Slavoia

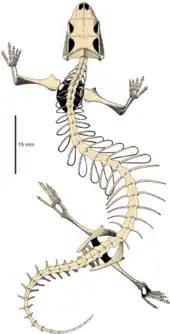
Reconstructed skeleton of "S. darevskii"

The structure of the skull of "Slavoia" suggests that it may have had a fossorial (burrowing) lifestyle, and when fully grown, it likely grew up to long.